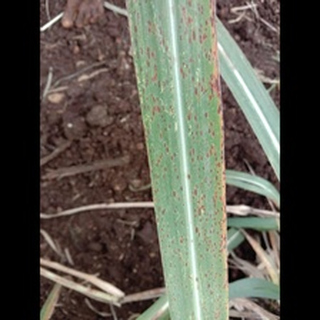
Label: sugarcane_rust